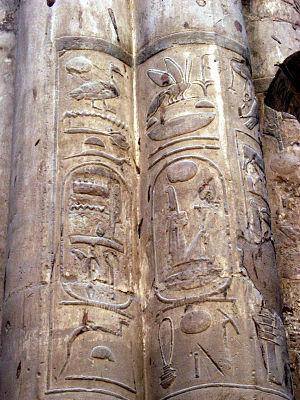
Dans l'Égypte antique, la titulature royale est l'ensemble des noms officiels par lesquels un pharaon est désigné dans les textes légaux et les grandes inscriptions dédicatoires. La titulature du roi d'Égypte se compose de cinq « Grands Noms », chacun formé d’un titre suivi d’un nom proprement dit. Ces cinq appellations définissent la nature royale et constituent en même temps une idéologie du pouvoir. L'usage de la titulature se met en place dès l'aube de la monarchie pharaonique et perdure jusqu'à la fin de l'institution au moment de l'incorporation de l'Égypte dans l'Empire romain.